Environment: real
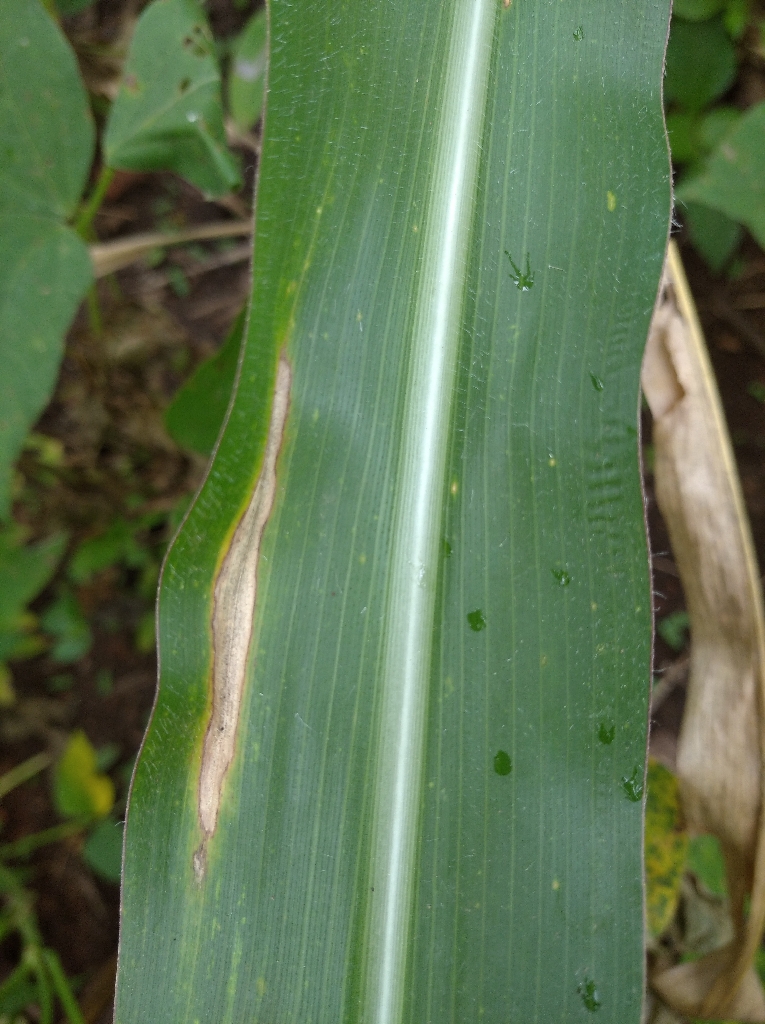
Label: northern_corn_leaf_blight